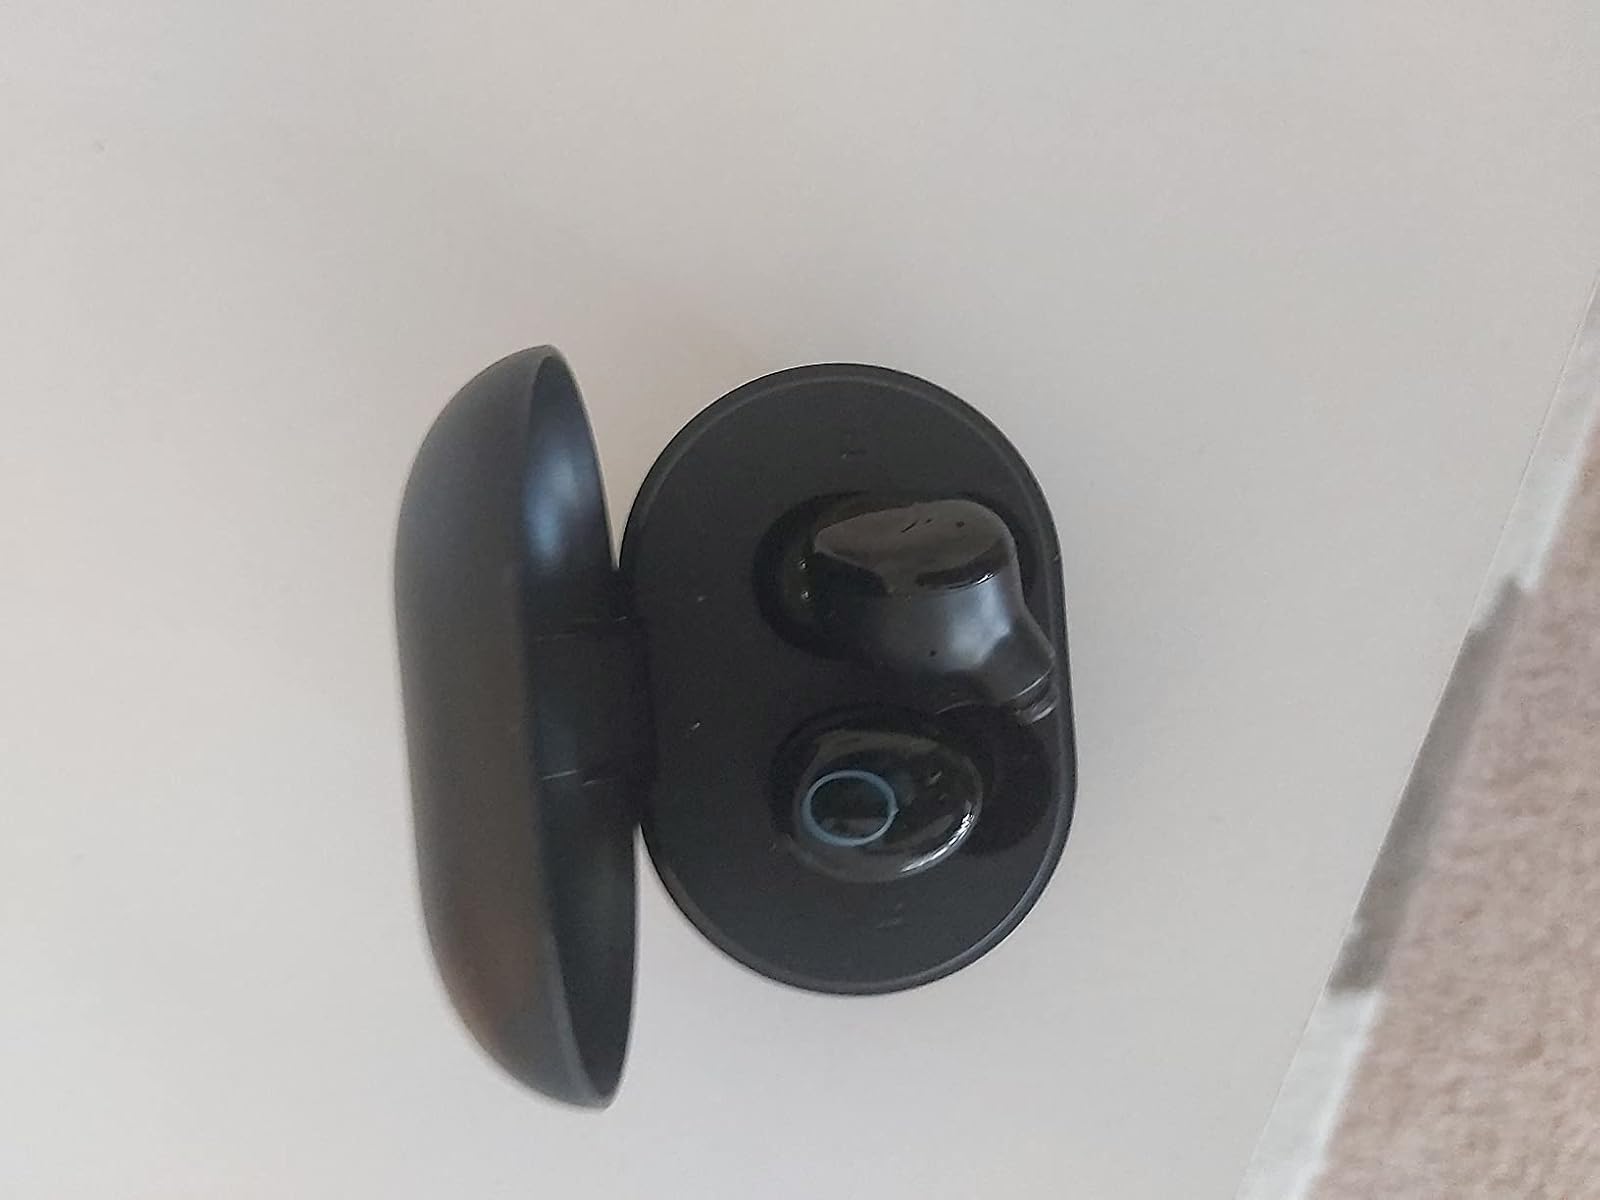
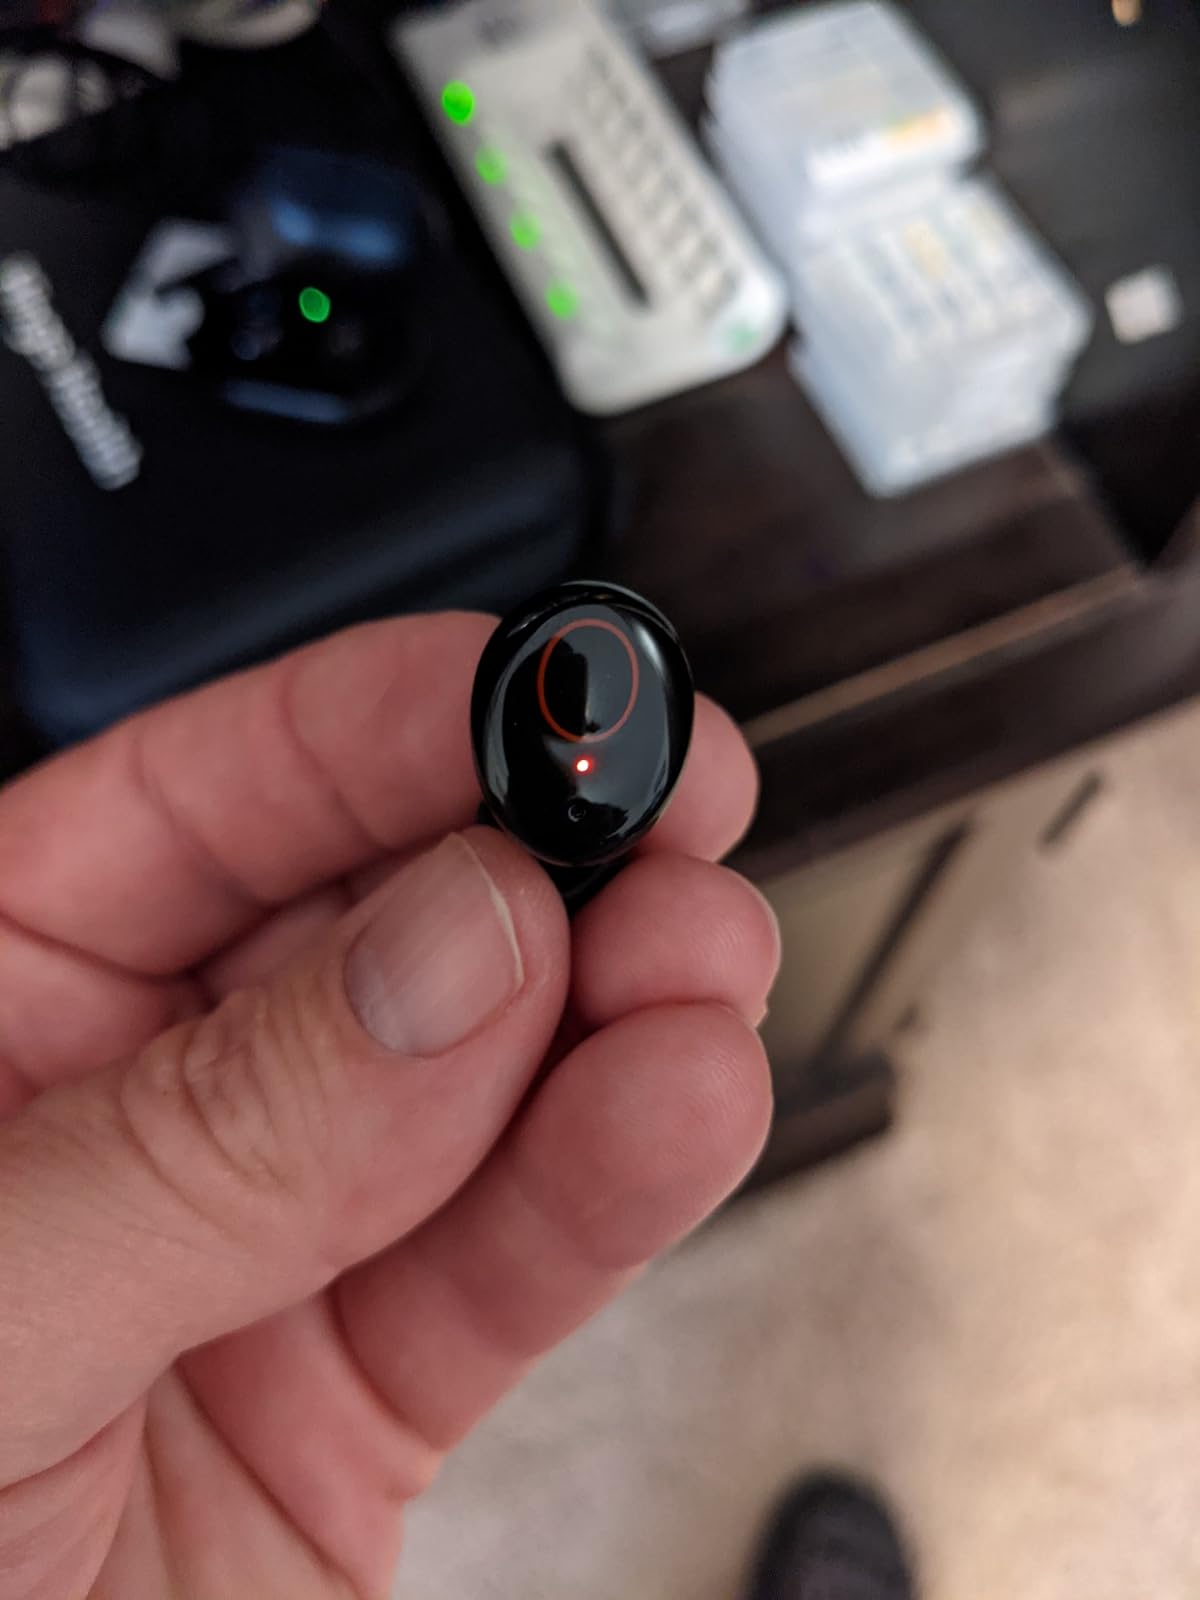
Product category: earbuds
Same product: yes